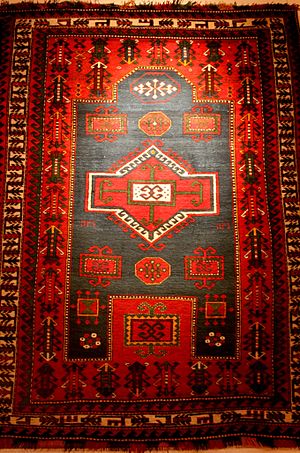
Aserbajdsjans Nationale Kunstmuseum / Tæppesamlingen
Aserbajdsjans Nationale Kunstmuseum er det største kunstmuseum i Aserbajdsjan. Det blev grundlagt i 1936 i Baku og blev i 1943 opkaldt efter Rustam Mustafayev, [1] en fremtrædende Aserbajdsjansk scenisk designer og teaterkunstner. Museet består af to bygninger, der står ved siden af hinanden. Museets samlede samling inkluderer over 15.000 kunstværker. Der er over 3.000 genstande i 60 rum i den permanente udstilling. Cirka 12.000 genstande opbevares på lagre. Museet ændrer udstillingerne med jævne mellemrum, så flere af disse kunstværker midlertidigt kan vises. For tiden ligger museet på 2 bygninger, der blev bygget i det 19. århundrede.